Intuitive eating

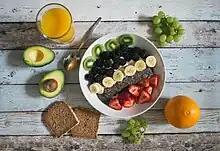
Intuitive eating aims to create a diet personal to one's health needs and wants. Its goals are rejecting common diet culture claims, promoting food freedom, fostering a positive relationship with food, being your own body's ideal body weight to support your life, and advancing body acceptance. There are ten guiding principles associated with intuitive eating.

Intuitive eating is an approach to eating that focuses on the body's response to cues of hunger and satisfaction. It aims to foster a positive relationship with food as opposed to pursuing "weight control". Additionally, intuitive eating aims to change users' views about dieting, health, and wellness, instilling a more holistic approach. It also helps to create a positive attitude and relationship towards food, physical activity, and the body.